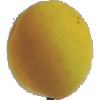
Label: Peach 2